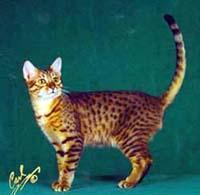
Egyptian Mau